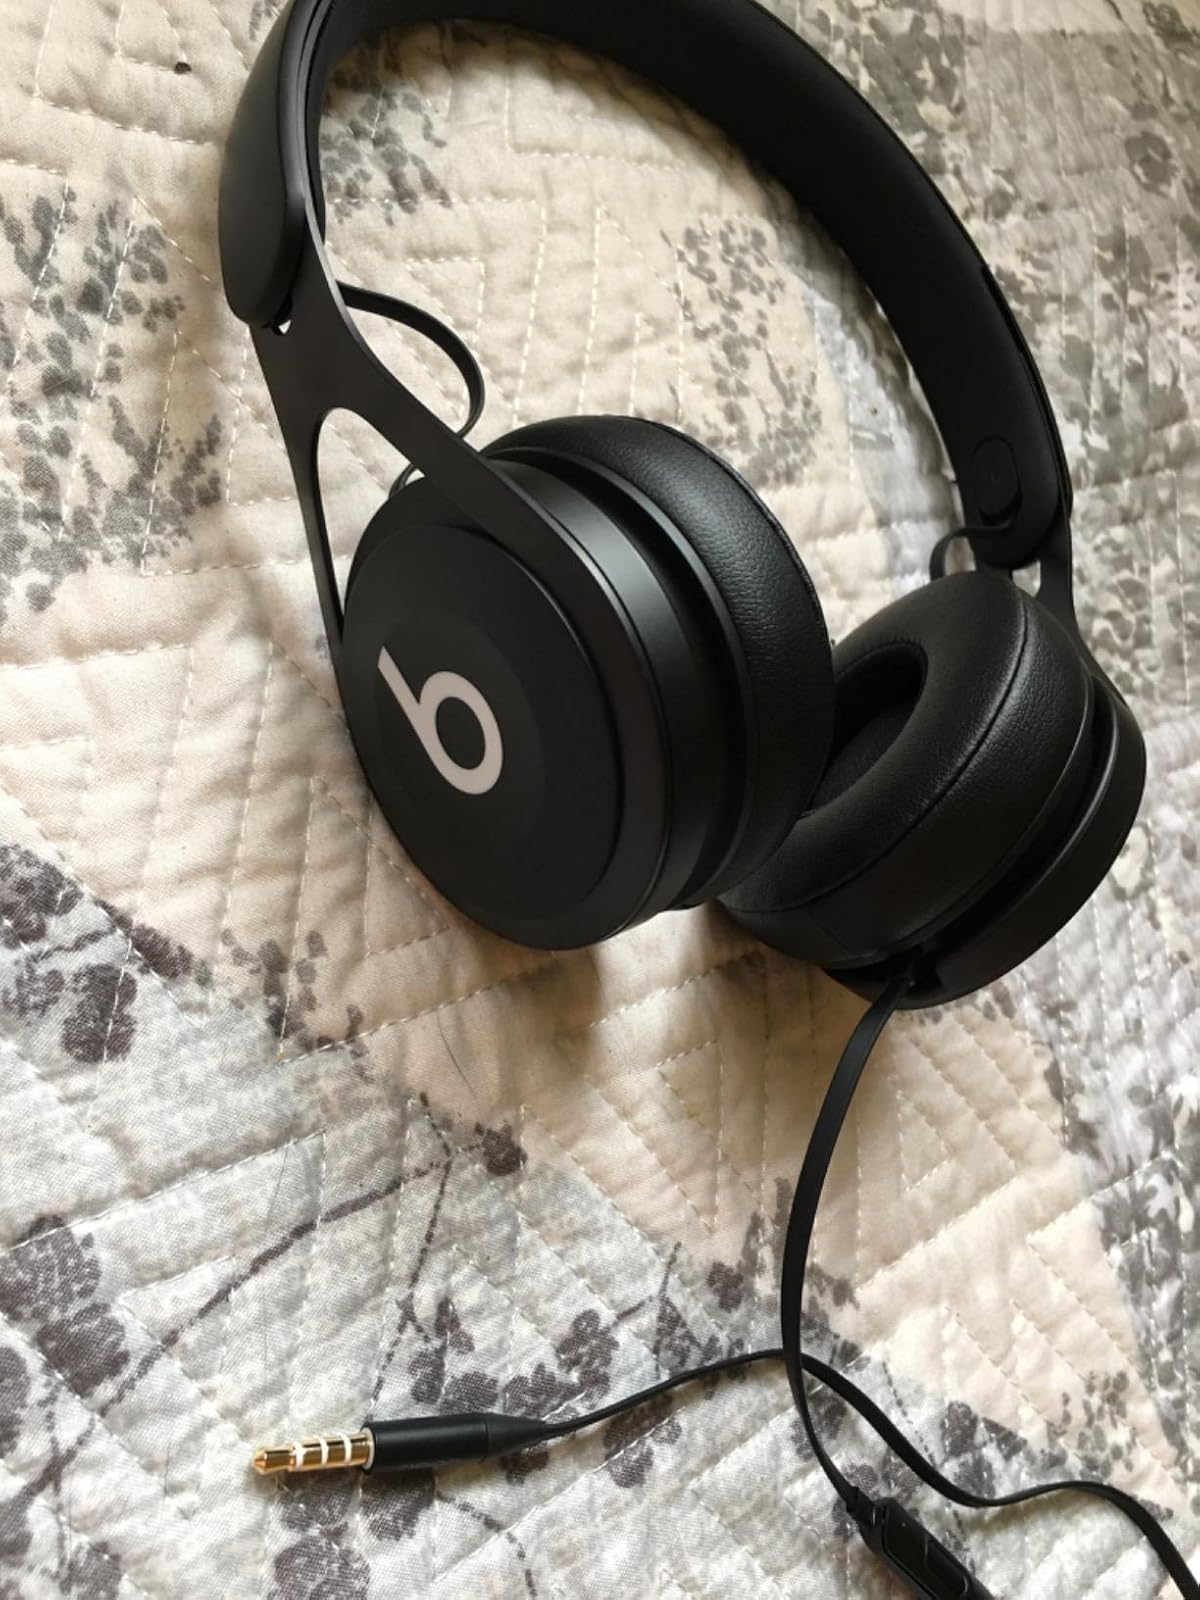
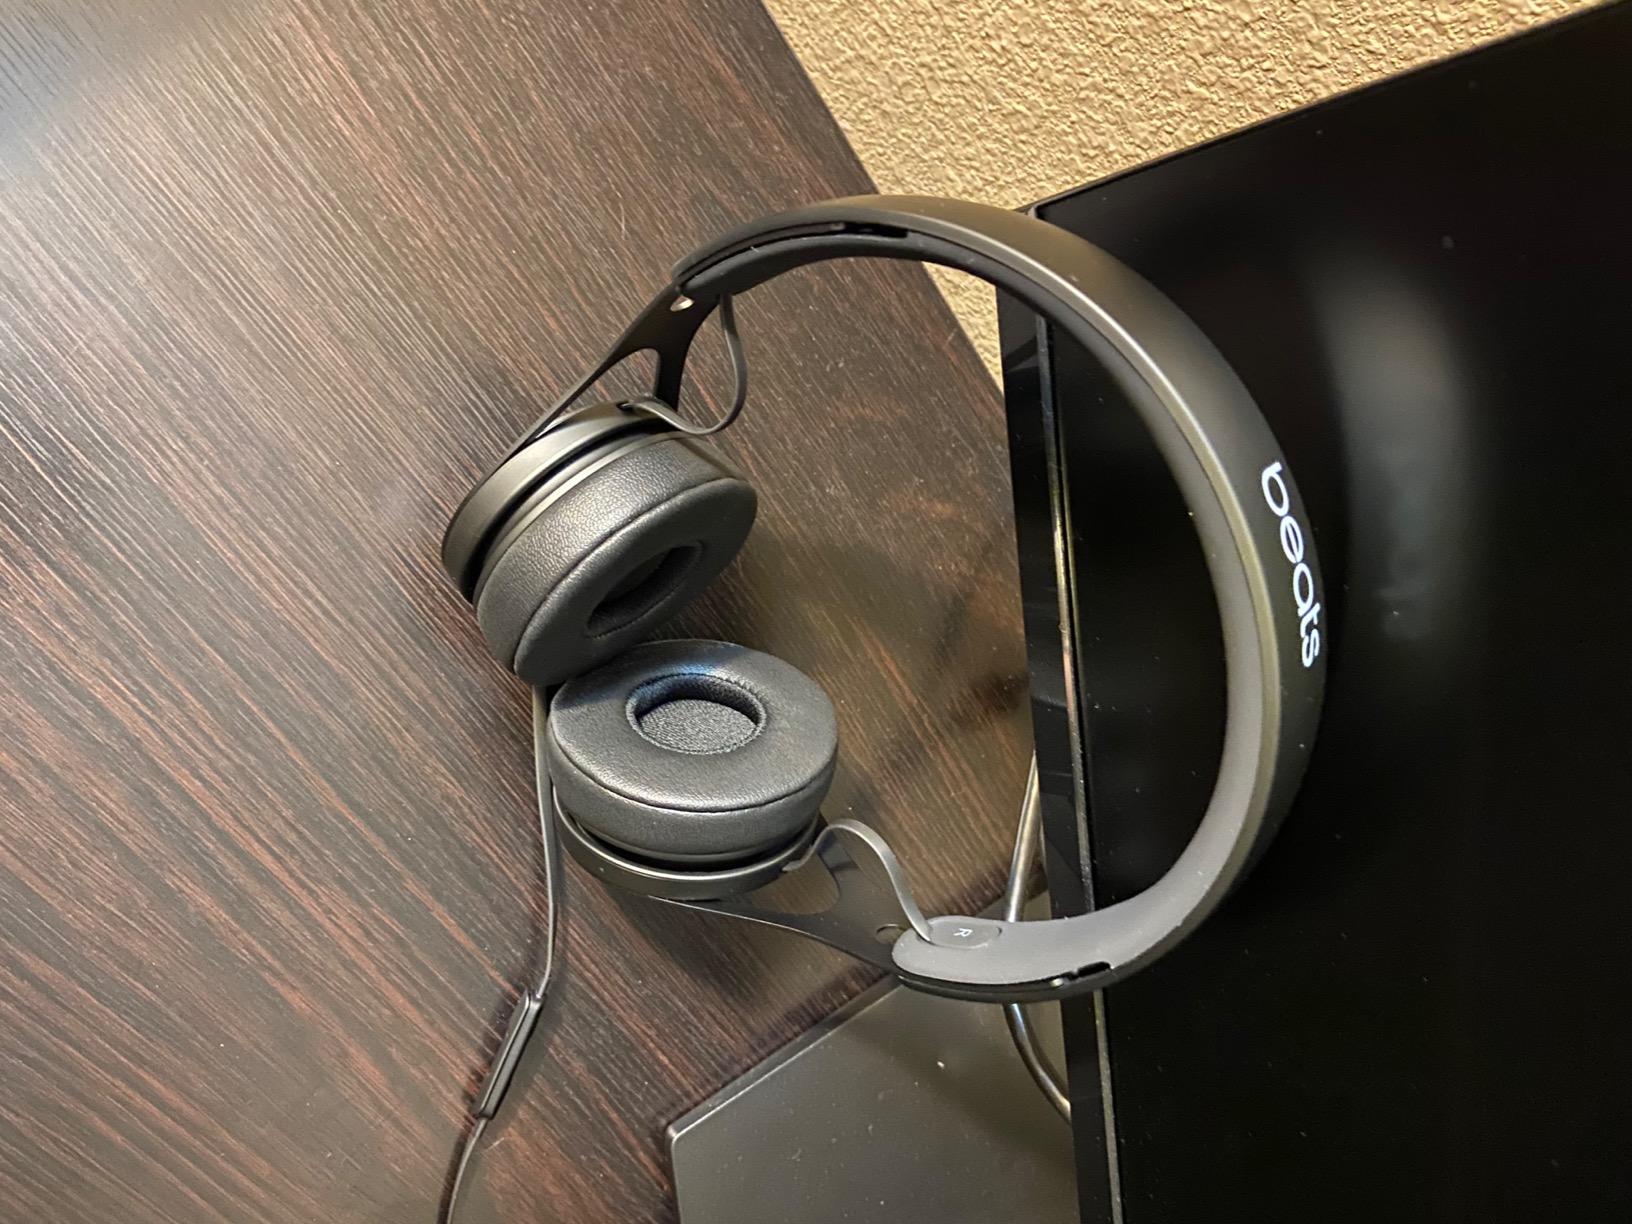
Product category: headphones
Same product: yes